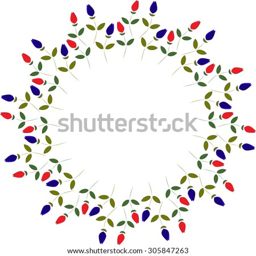
many colourful flowers located on the circle .